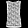
Label: Shirt